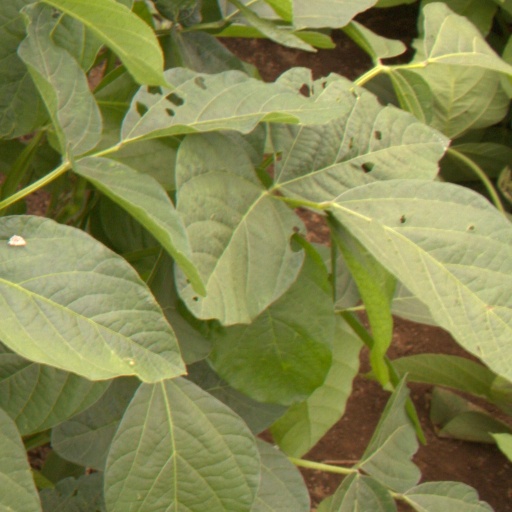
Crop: soybean